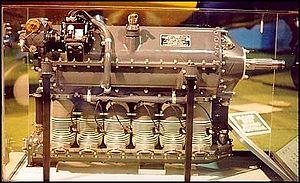
Le Fairchild PT-19 était un avion d'entraînement principal monoplan américain, qui servit au sein des United States Army Air Forces, de la Royal Air Force et de la Royal Canadian Air Force pendant la Seconde Guerre mondiale. Conçu et produit par Fairchild Aircraft, il était un contemporain de l'avion d'entraînement biplan Kaydet et était utilisé par l'USAAF pendant la deuxième étape de la formation des pilotes aux techniques de maniement d'un avion de combat.